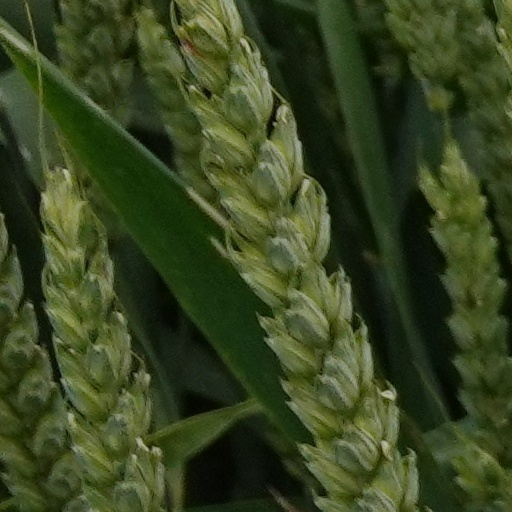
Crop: wheat